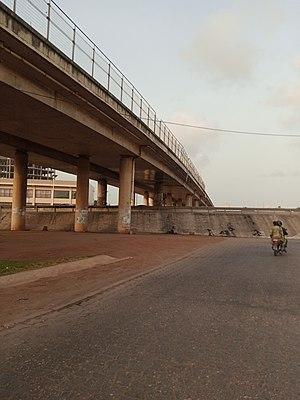
échangeur de Godomey au Bénin This is an image with the theme ""Africa on the Move or Transport"" from: Benin"